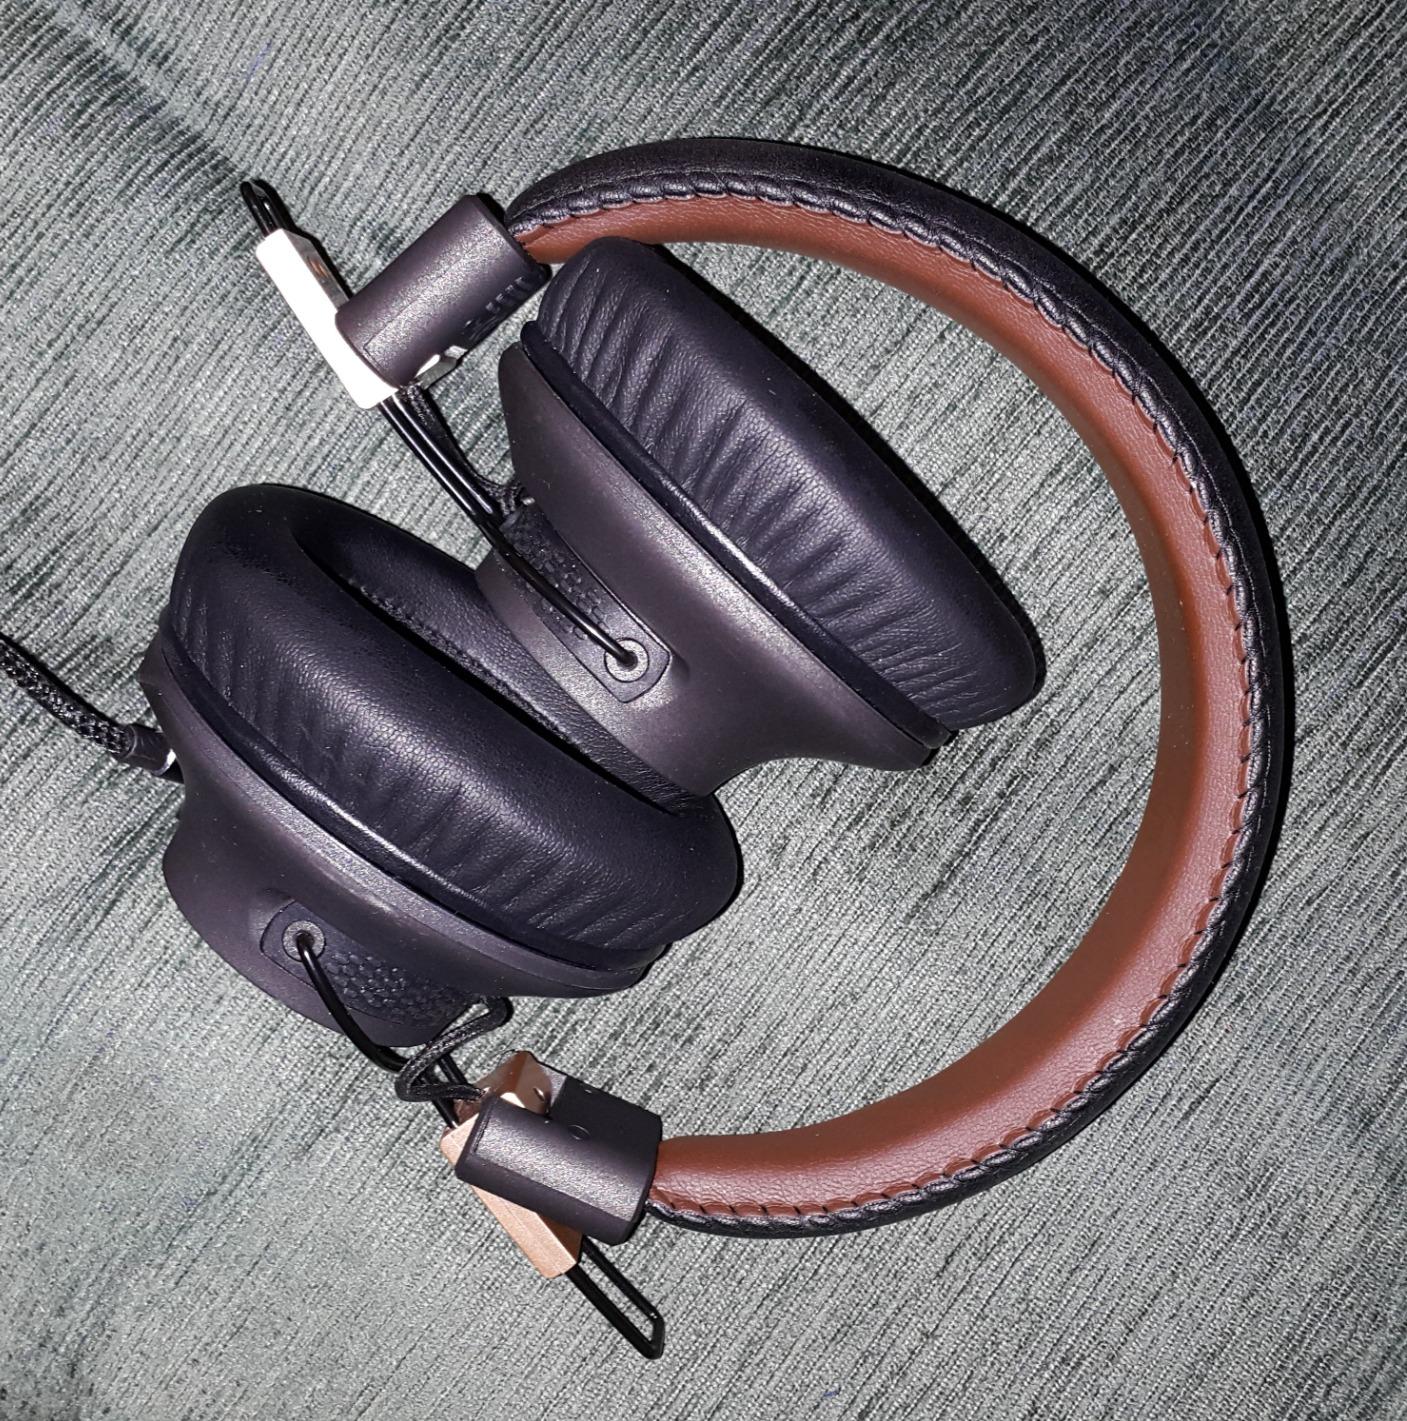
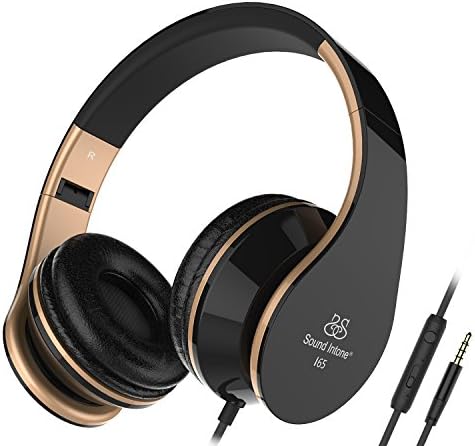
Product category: headphones
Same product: no